Pensaukee, Wisconsin

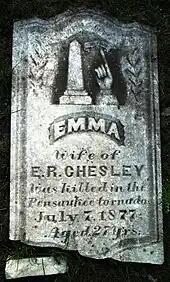
Gravestone of a victim of the Pensaukee Tornado (Evergreen Cemetery, Oconto, WI)

The lumbering community of Pensaukee was largely destroyed on July 7, 1877, by a tornado, estimated at F3 intensity on the Fujita scale. The death toll included four children and two adults, as well as 32 injuries, many horses and cattle killed, and 50 buildings destroyed, including the town's hotel (the Gardner House), sawmill, flour mill, boarding house, school, depot, and many houses and barns. The names of those killed in the two-minute disaster were reported in a telegram as "L. Zanto [Louis Zanto, 35 years old], H. Baumgardner [Herman Baumgartner, 9 years], Jr., Albert Blackbird [7 years], Mrs. E. R. Chesley [Emma Chesley, née Golather, 27 years], an infent of Farley [George Farley, 2 years], and an infant of L. Zanto [Lizzie Zanto, 6 months]."